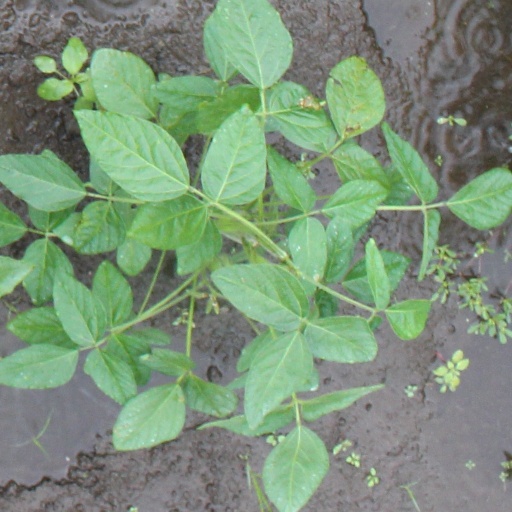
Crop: soybean